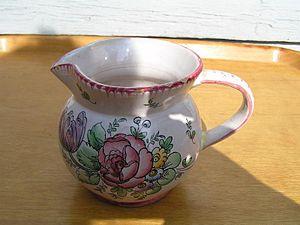
La Charente est un département français situé dans le Sud-Ouest de la France, dans la moitié nord de la région Nouvelle-Aquitaine.